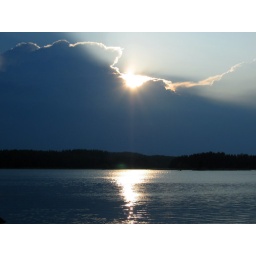
Godrays at the lake by the summer house in Finland. Taken in 2006